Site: brandenburg
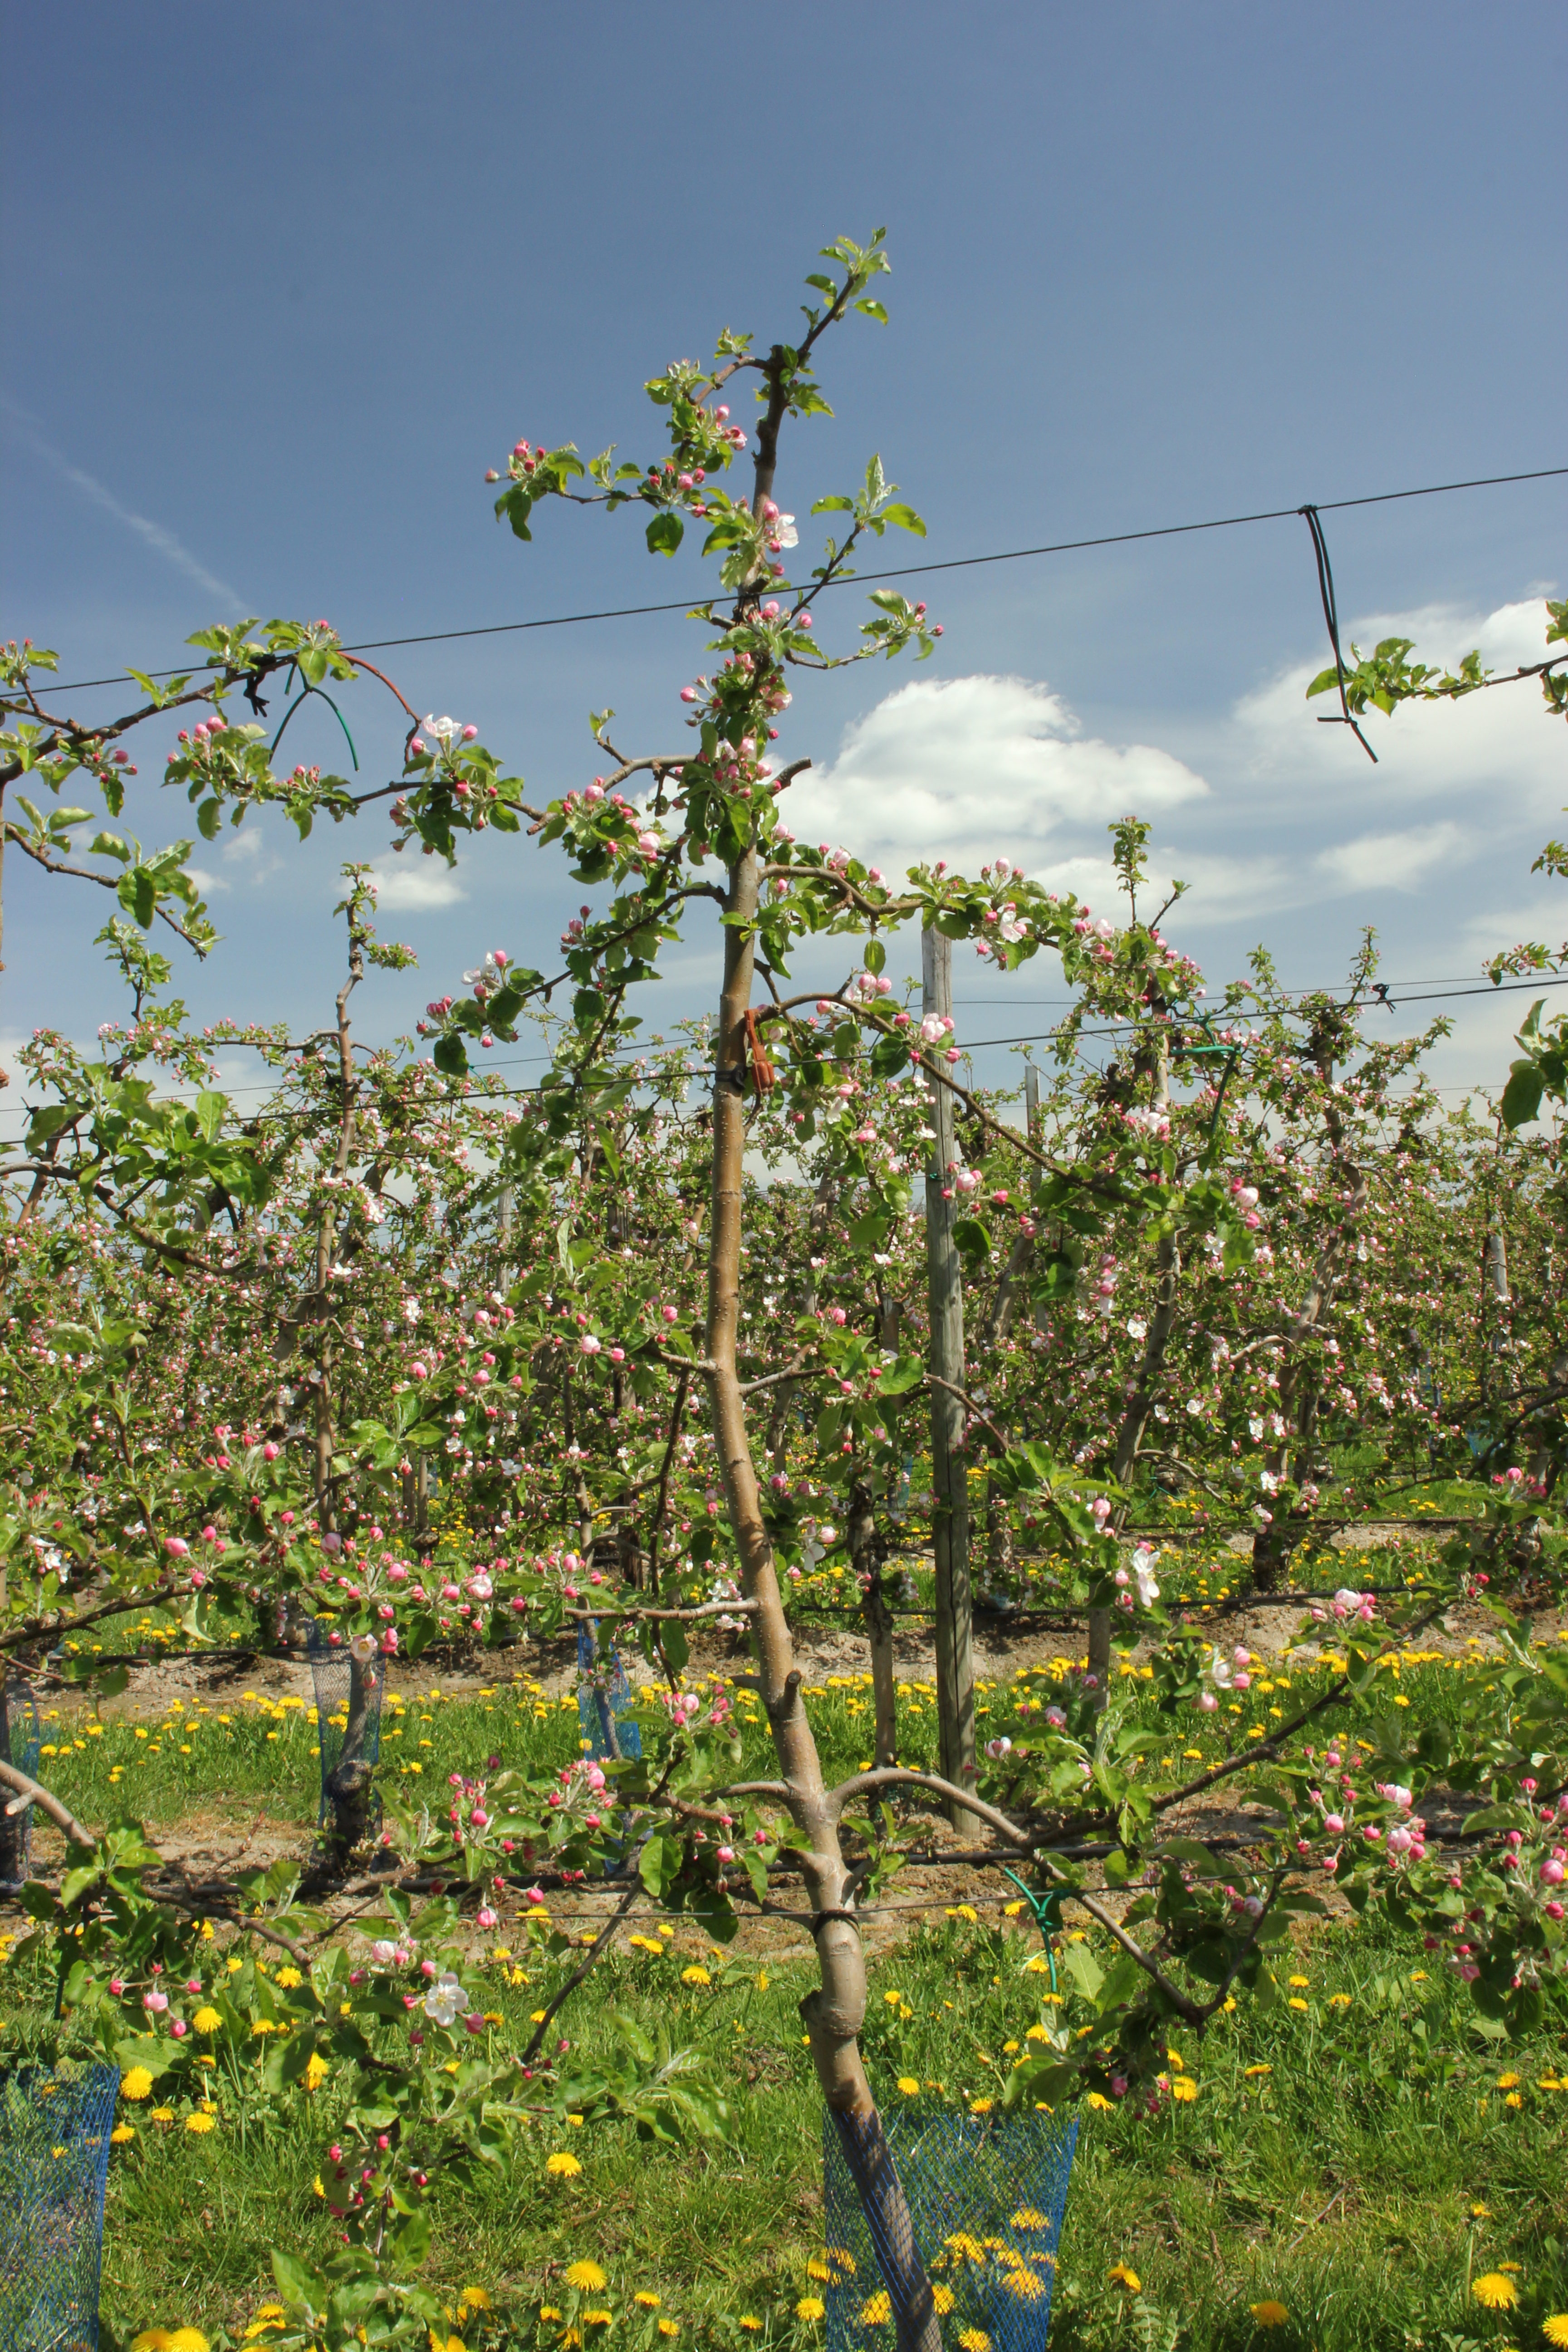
Growth stage (BBCH 57): Inflorescence emergence